Virginia Tucker

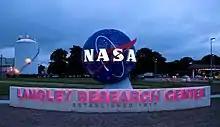
NASA Langley Research Center (2017)

As World War II began in 1939, the rapid development of aeronautical technologies became a main priority of the U.S. Military and as a result, the demand for human computers at Langley grew rapidly. Tucker traveled across the country (particularly the South) recruiting and training female mathematicians for the program.